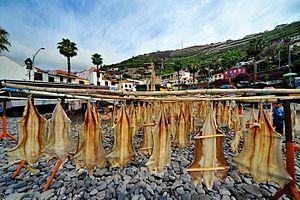
Câmara de Lobos est une petite ville située sur la côte sud de l'île de Madère, au Portugal, à l'ouest de Funchal, la capitale de l'île.